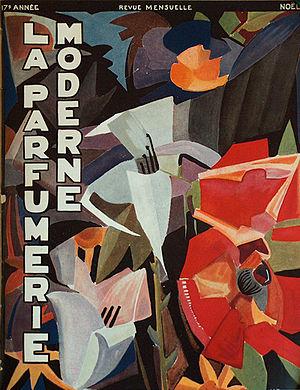
René-Maurice Gattefossé est considéré comme un des pères fondateurs de l'aromathérapie contemporaine : chercheur fécond et compilateur minutieux, il est également l'inventeur du mot « aromathérapie ».